SeaWorld San Antonio

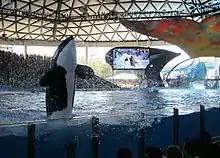
One Ocean (The Shamu show)

SeaWorld's orcas are housed in Shamu Theater, most of whom were born at SeaWorld except "Kyuquot" who was born at the defunct Sealand of the Pacific in Canada. There are currently 4 orcas, "Takara" (F; matriarch), "Sakari" (F), "Tuar" (M) and "Kyuquot" (M).